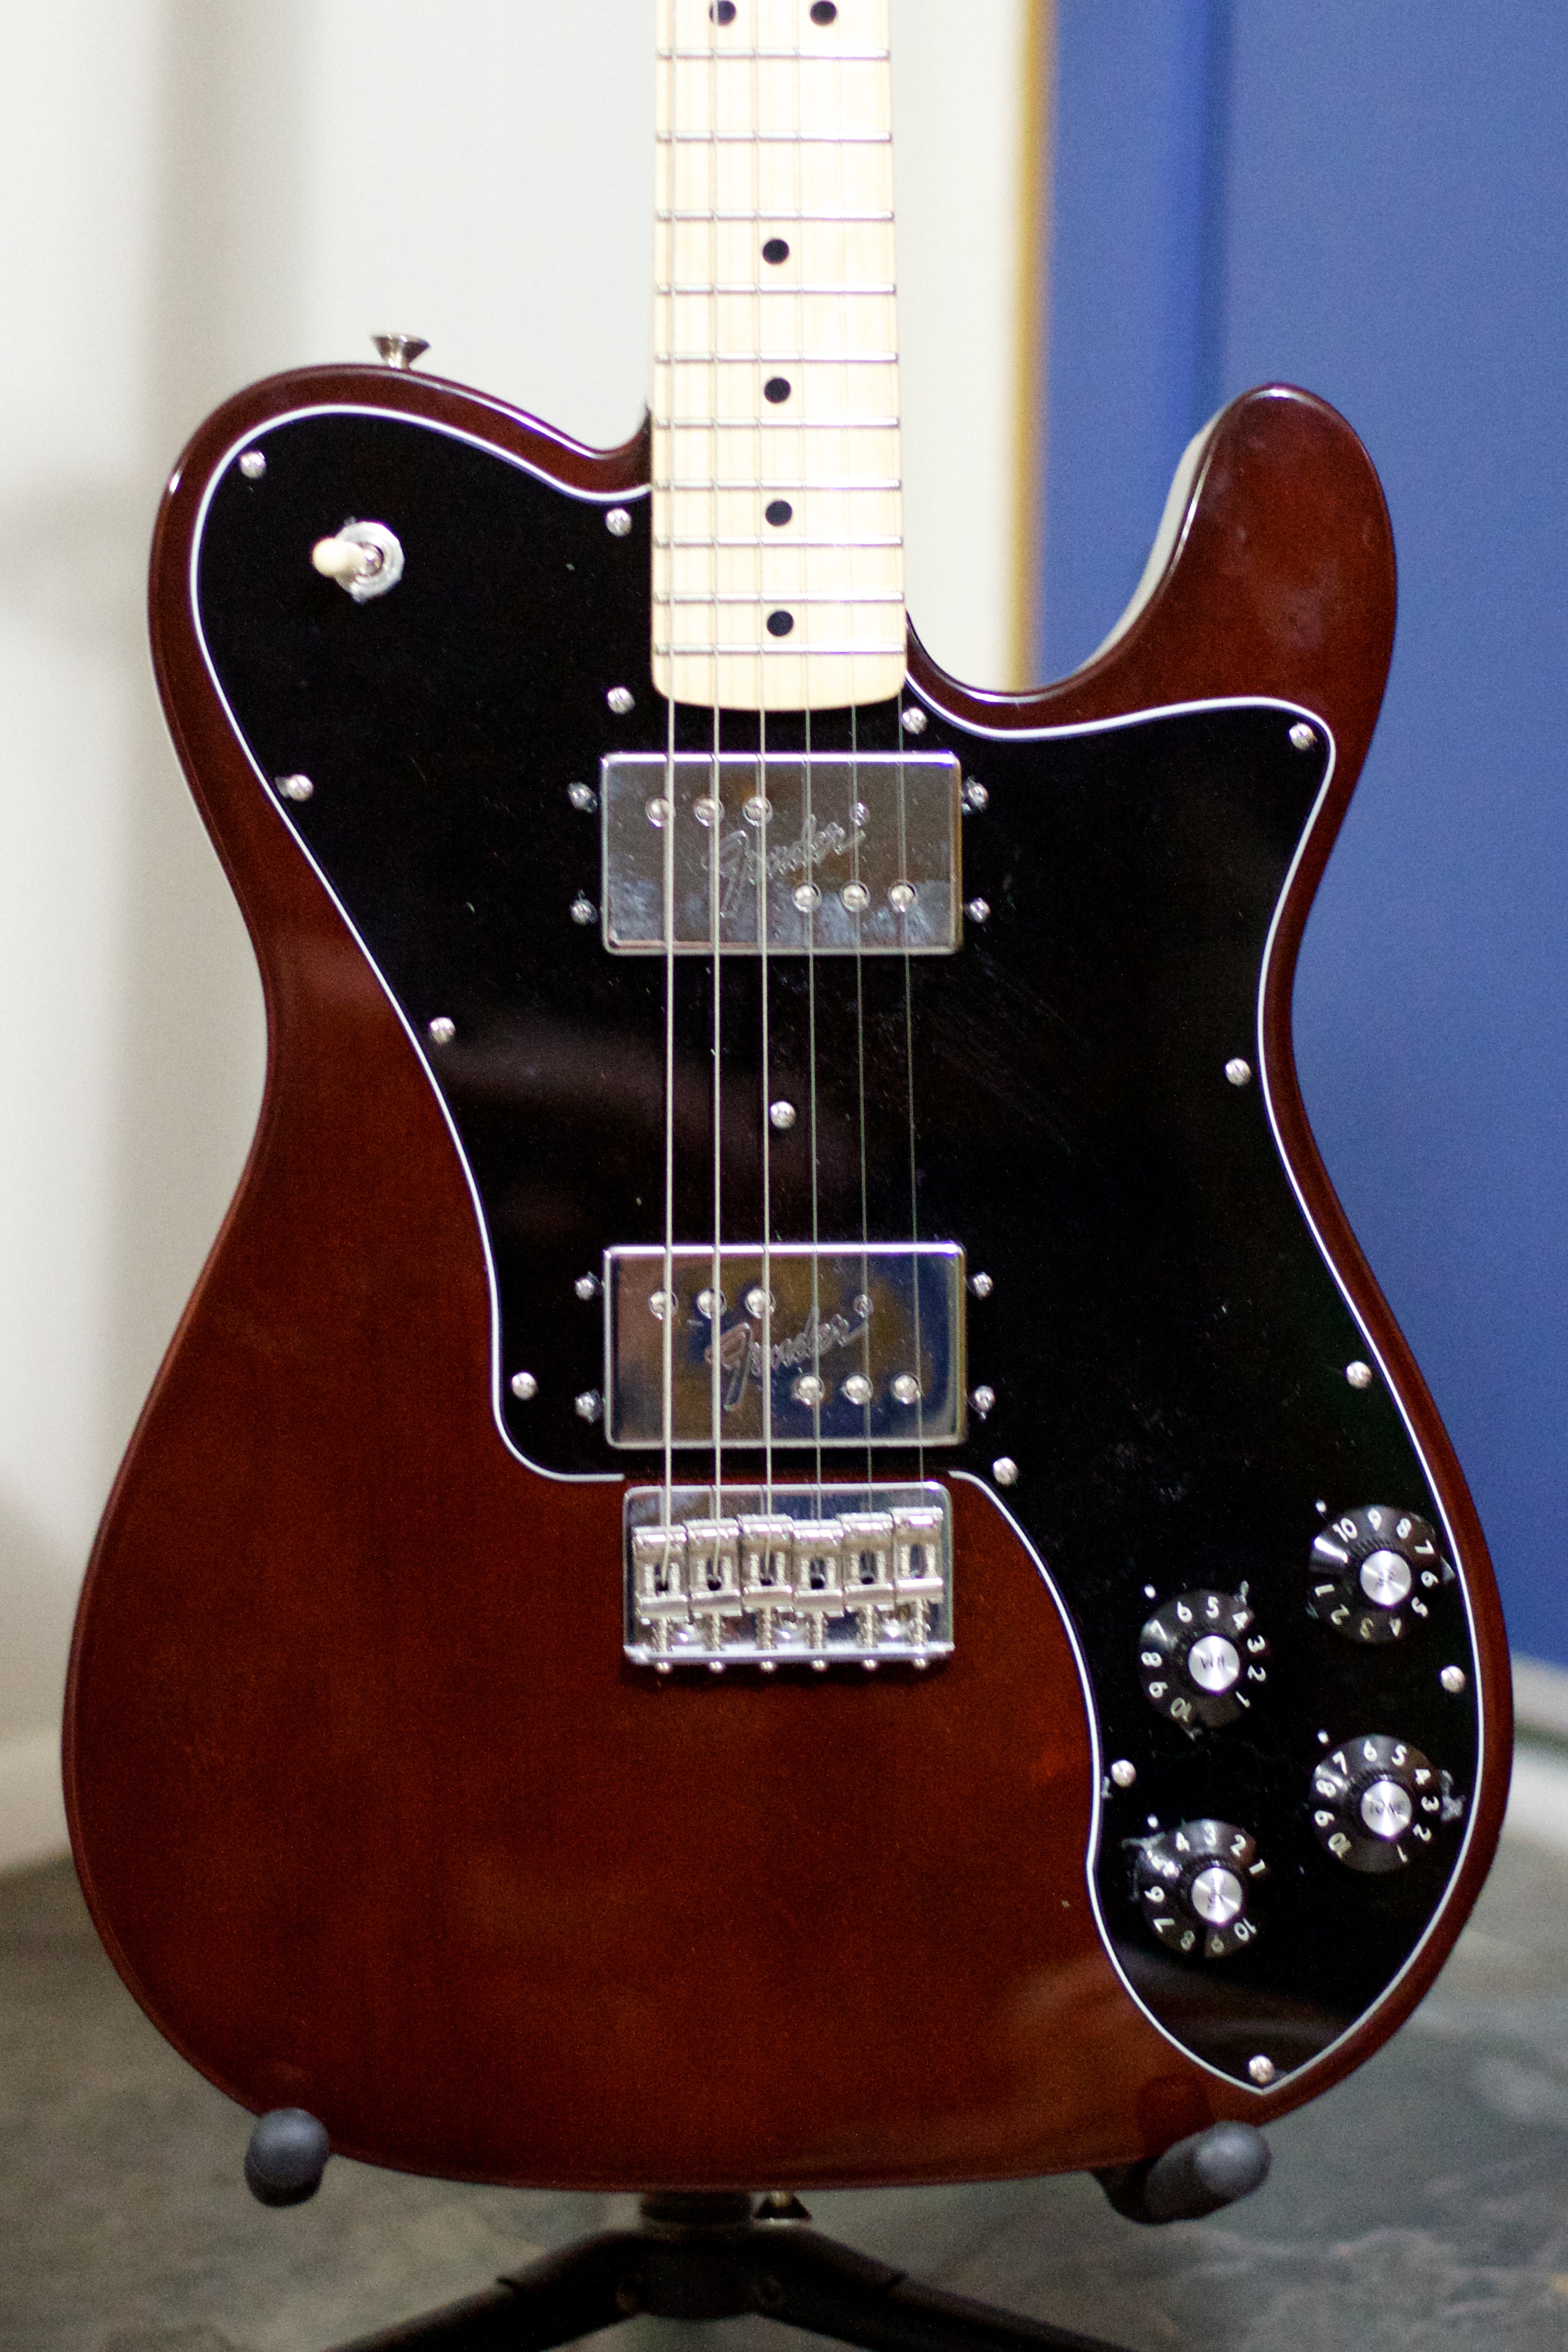
guitar, electric guitar, bass guitar, slide guitar, musical instrument, plucked string instruments, string instrument, acoustic electric guitar, acoustic guitar